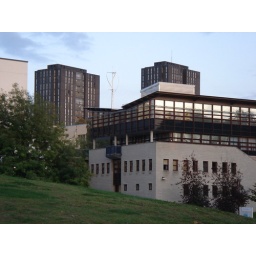
A single roof mounted turbine installed on the Science building at Essex University in September 2008.